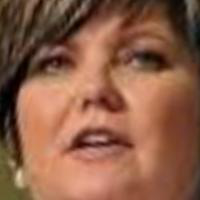
Age group: age 31-40